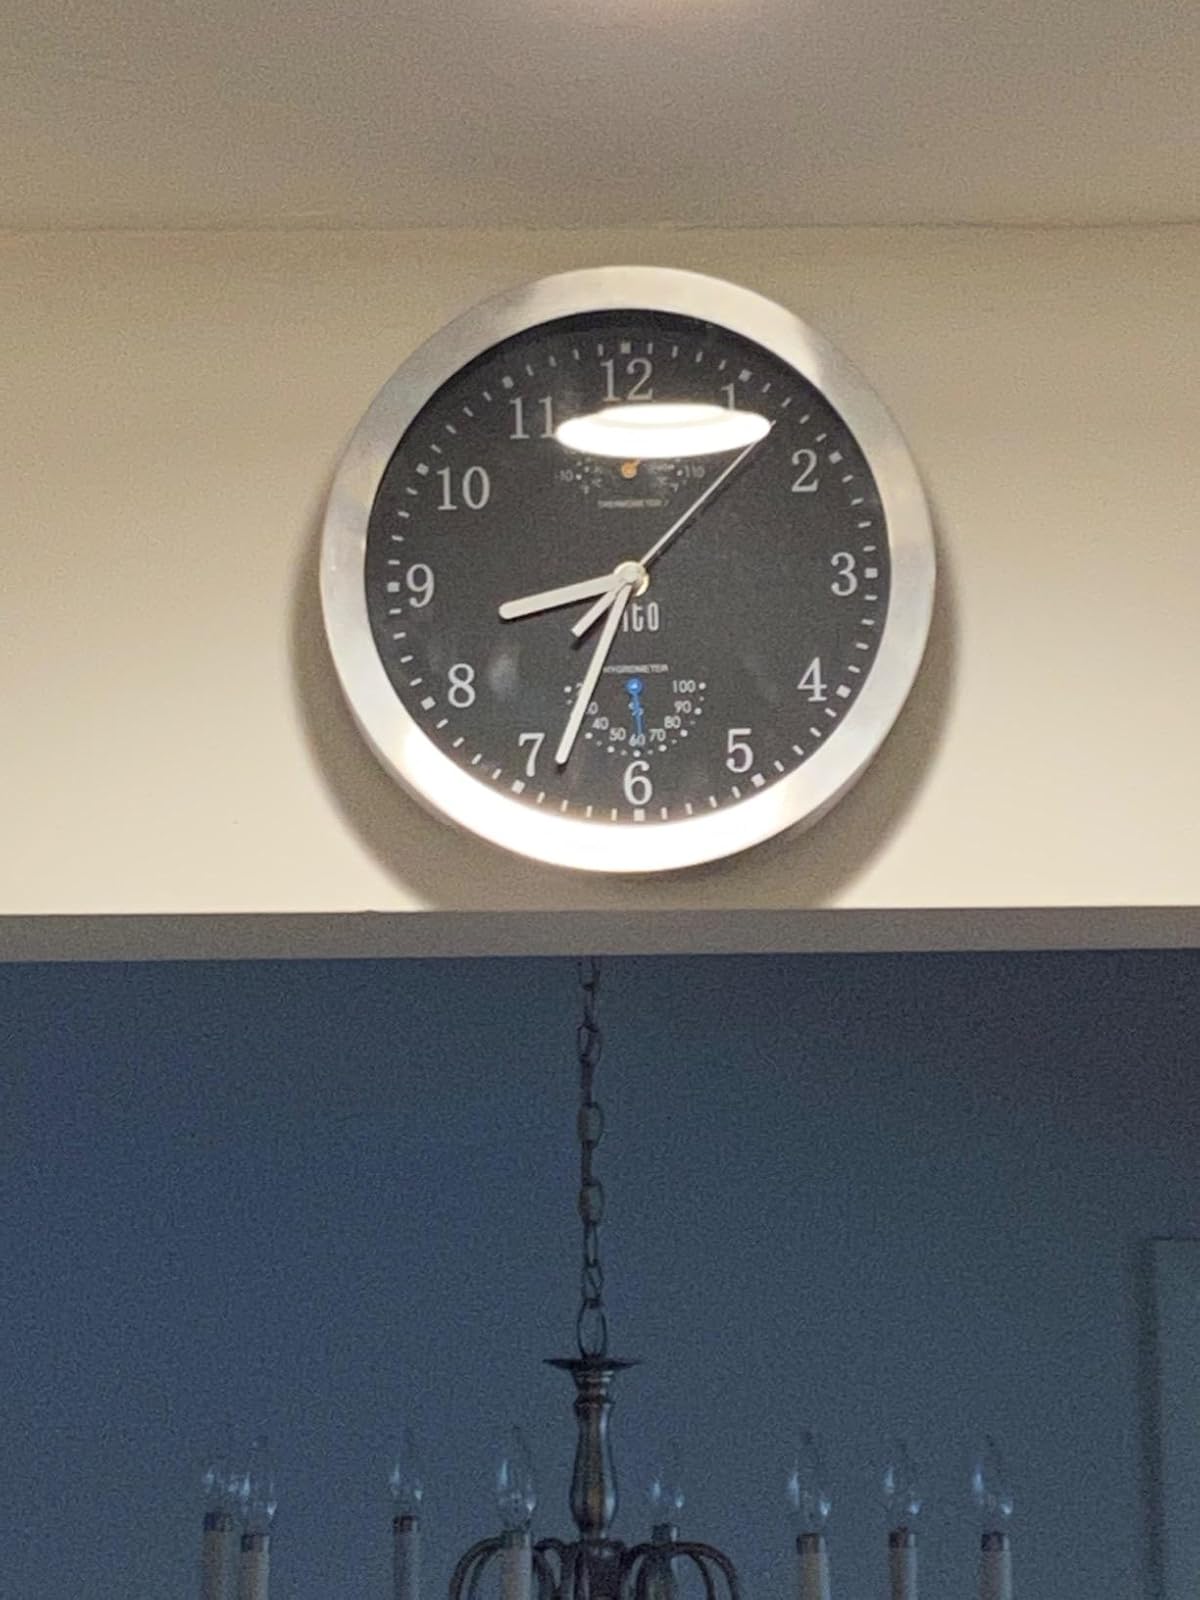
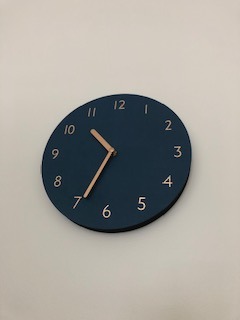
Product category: clock
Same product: no